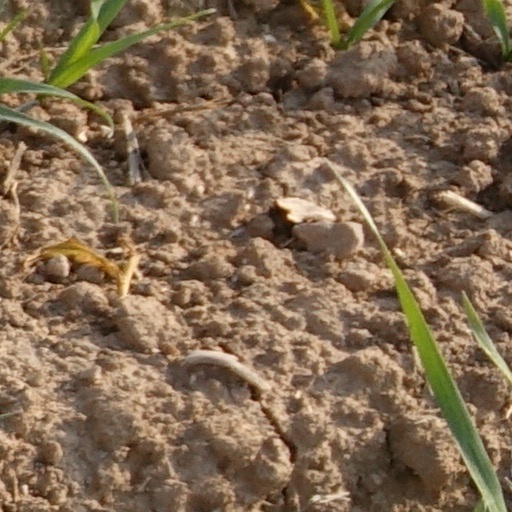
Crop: wheat